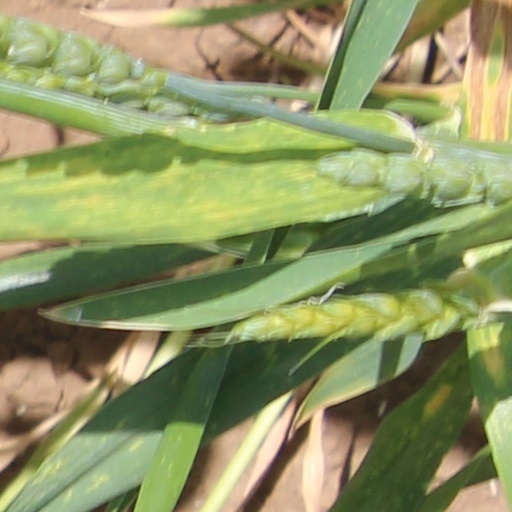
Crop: wheat